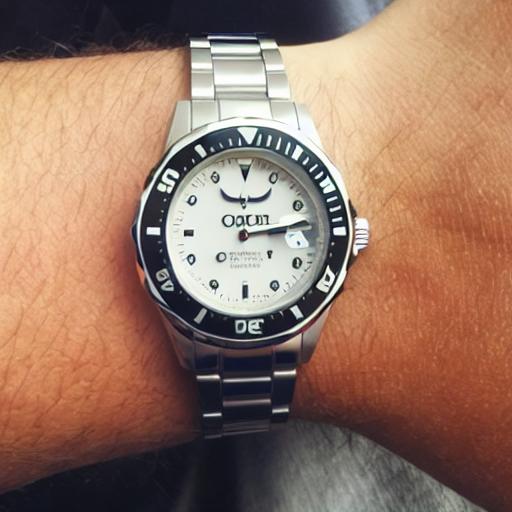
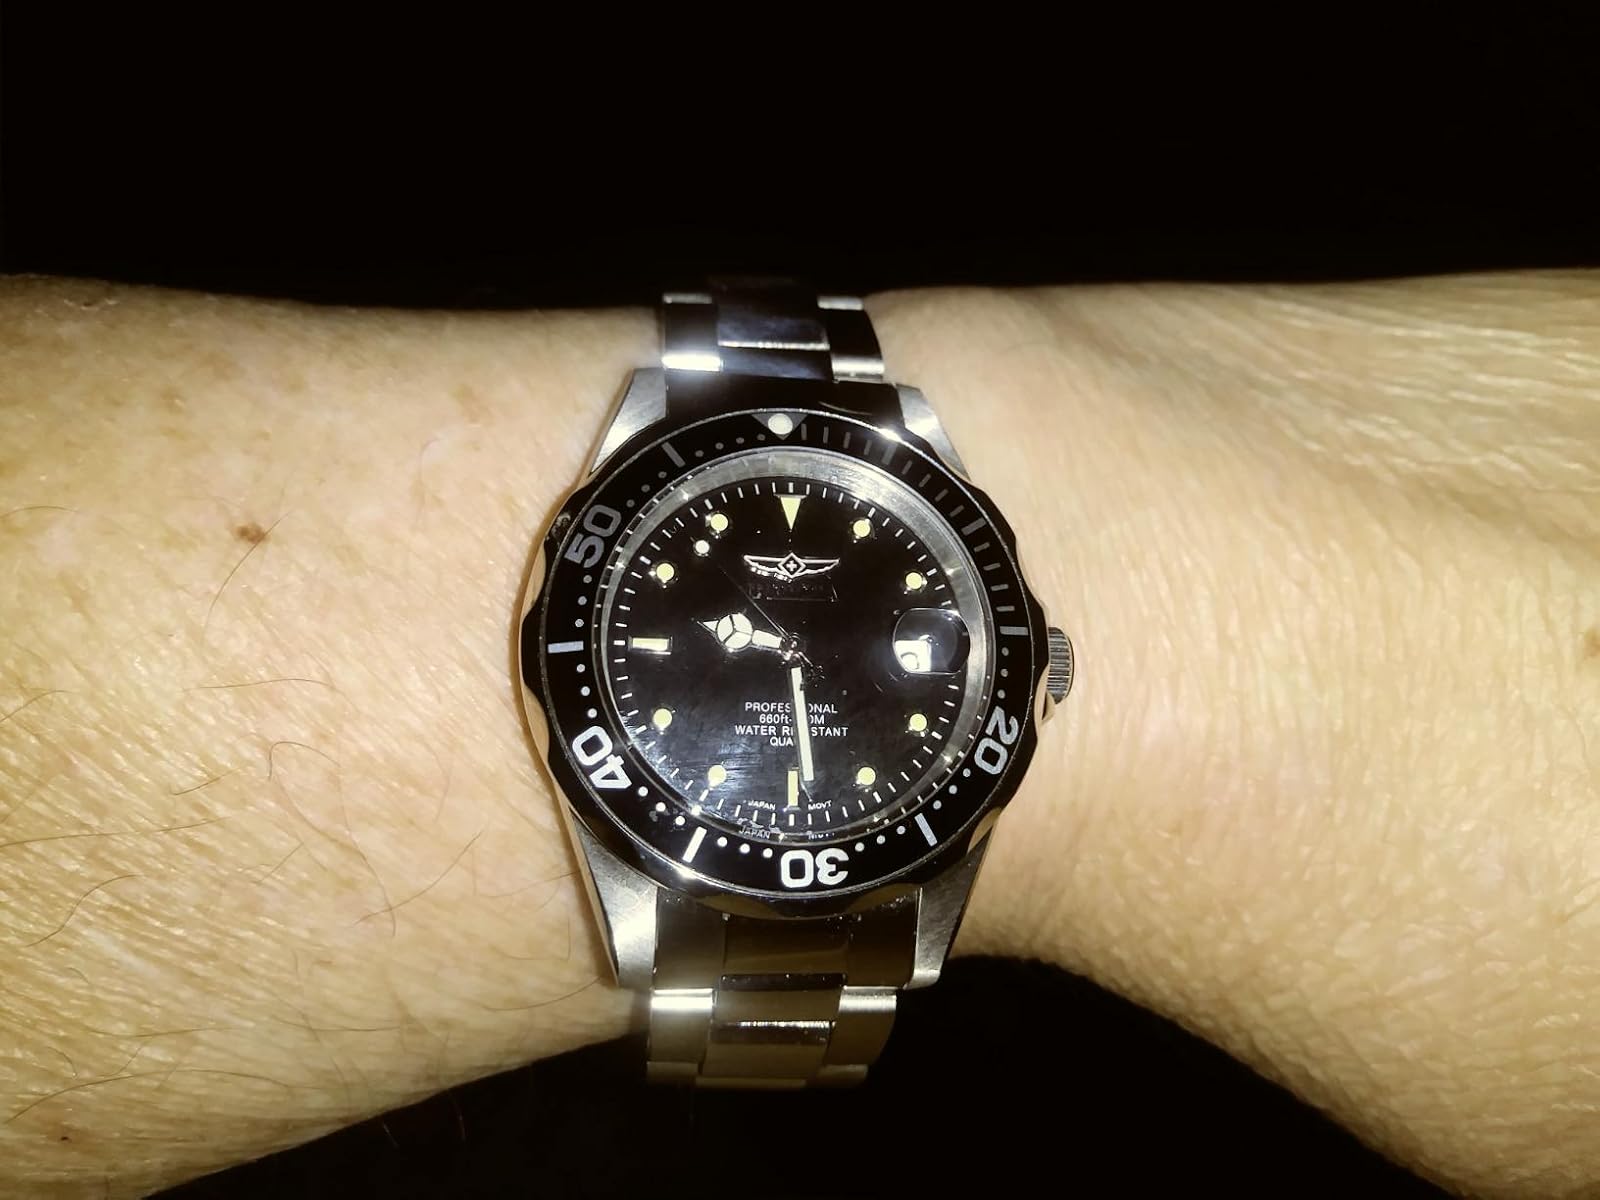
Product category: accessories_watch
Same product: no